Robert Pine

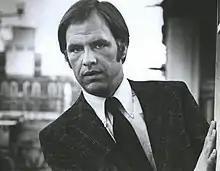
Pine in "Bert D'Angelo/Superstar" in 1976

Robert Pine (born Granville Whitelaw Pine; July 10, 1941) is an American actor. He is best known as Sgt. Joseph Getraer on the television series "CHiPs" (1977–1983). Including "CHiPs", Pine has appeared in over 400 episodes of various television shows.